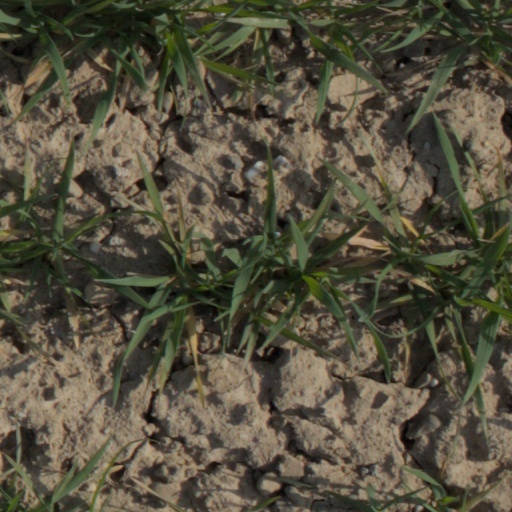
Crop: wheat